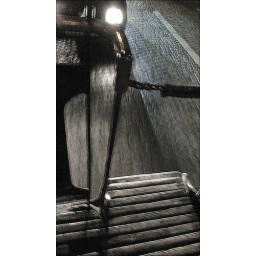
Taken from the rail platform of an old Paris bus at night near Eifel tower